West Virginia Mountaineers football

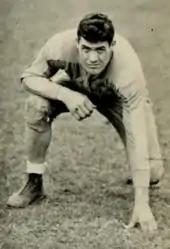
Joe Stydahar, one of three Mountaineers to be inducted in the Pro Football Hall of Fame.

The National Football Foundation, overseer of the College Football Hall of Fame, recognizes eleven individuals as WVU inductees. Conversely, the Mountaineer football program recognizes 14 individuals as inductees.